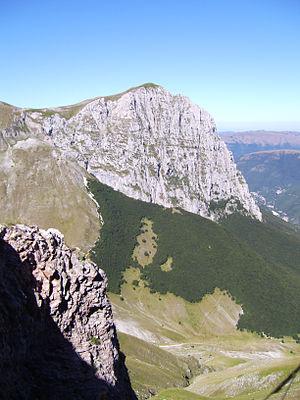
Le parc national des Monts Sibyllins est une zone créée pour protéger les Monts Sibyllins dans les régions Marches et Ombrie en Italie.
Le monte Bove est une montagne qui s’élève à 2 169 m d’altitude dans les monts Sibyllins, en Italie.